Thai-Son Kwiatkowski

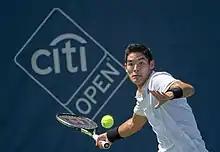
Kwiatkowski in 2018

After winning the NCAA singles championship, Kwiatkowski was awarded a wildcard into the main draw of the 2017 US Open. He faced the 23rd seed Mischa Zverev in the first round, losing in five sets.